Joycelyn Tetteh

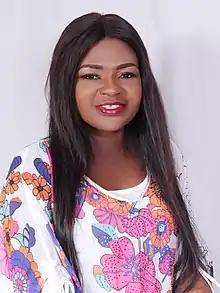

Joycelyn Tetteh (born 10 January 1988) is a Member of Ninth Parliament of the Fourth Republic of Ghana representing the North Dayi in the Volta Region on the ticket of the National Democratic Congress.. She was one of the 36 female parliamentarians of the seventh parliament of the fourth republic of Ghana. Tettehh is also currently the ambassador for human trafficking in Ghana. She claimed that government fertilisers meant for farmers were hoarded in the DCE's residence and distributed for vote-buying purposes.